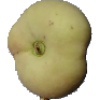
Label: Peach Flat 1